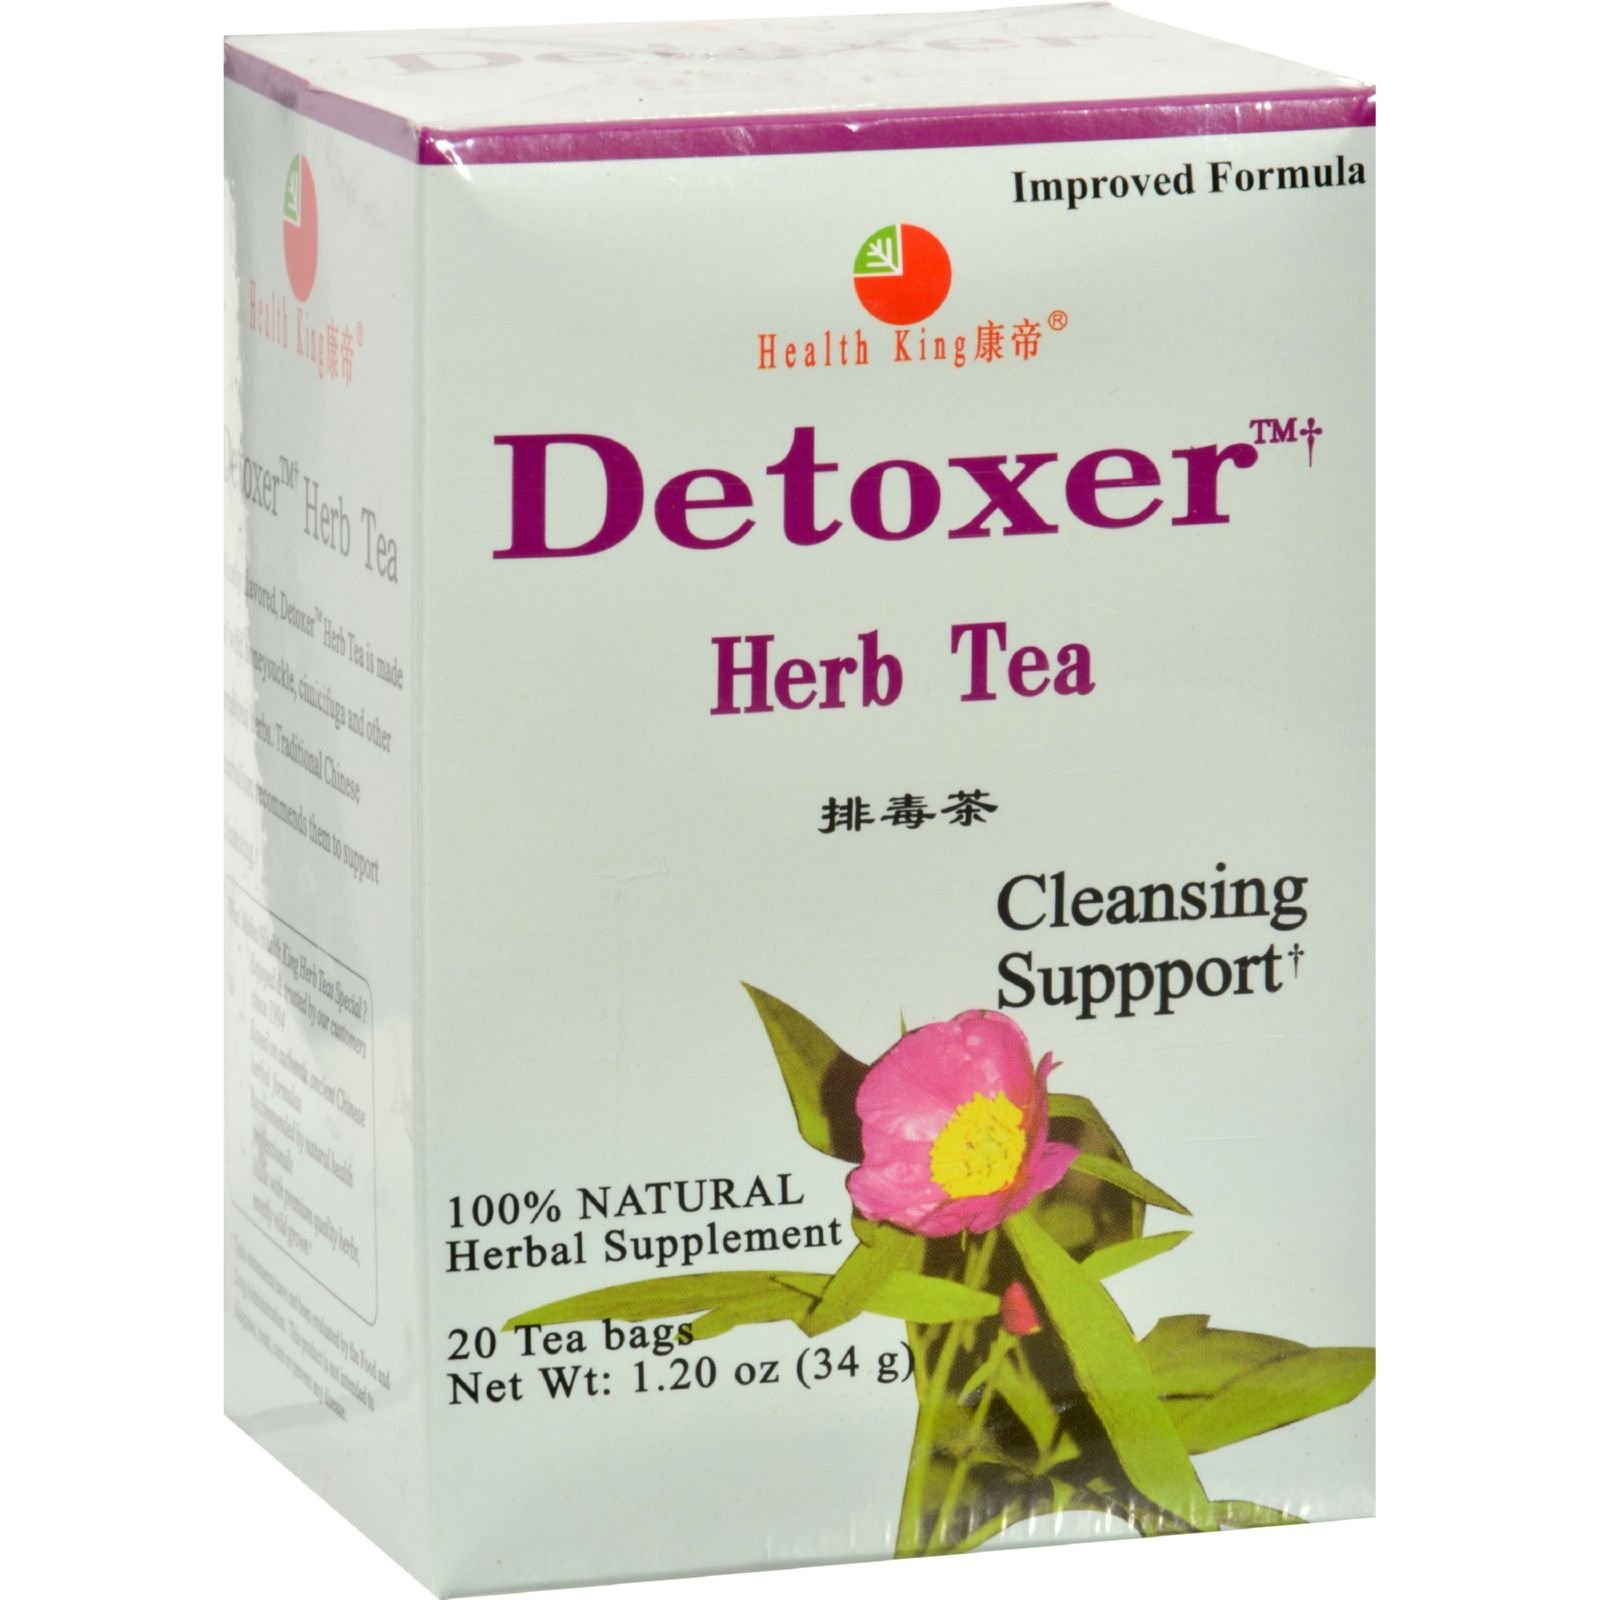
Item Name: Detoxer Tea 20 BAG
Bullet Point: ...
Value: 20.0
Unit: Count

Price: 6.99